Venad kingdom

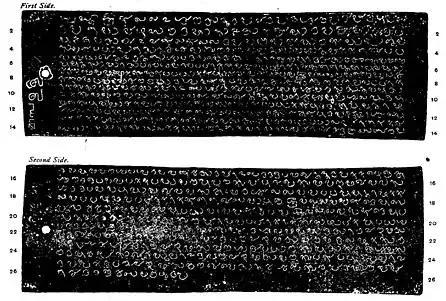
Mampalli copper plate (10th century AD)

The ancient political and cultural history of Venad was almost entirely independent from that of the rest of Kerala. The Chera dynasty governed the area of Malabar Coast between Kanyakumari in the south to Kasaragod in the north. This included Palakkad Gap, Coimbatore, Salem, and Kolli Hills. The region around Coimbatore was ruled by the Cheras during Sangam period between c. 1st and the 4th centuries CE and it served as the eastern entrance to the Palakkad Gap, the principal trade route between the Malabar Coast and Tamil Nadu.